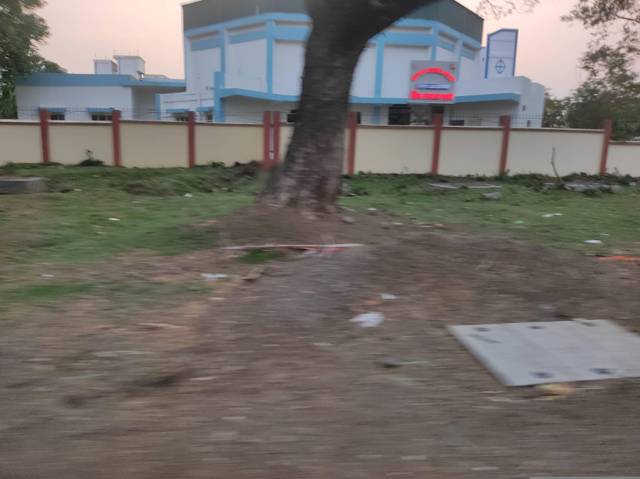
Region: India
Coordinates: 18.553, 73.84